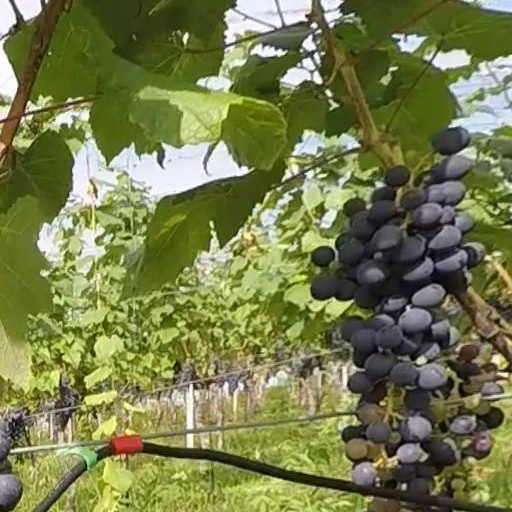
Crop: grape